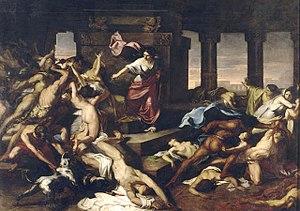
Xavier Sigalon, né en 1787 à Uzès et mort le 9 août 1837 à Rome, est un peintre romantique français.
Cette page concerne l'année 1827 du calendrier grégorien.